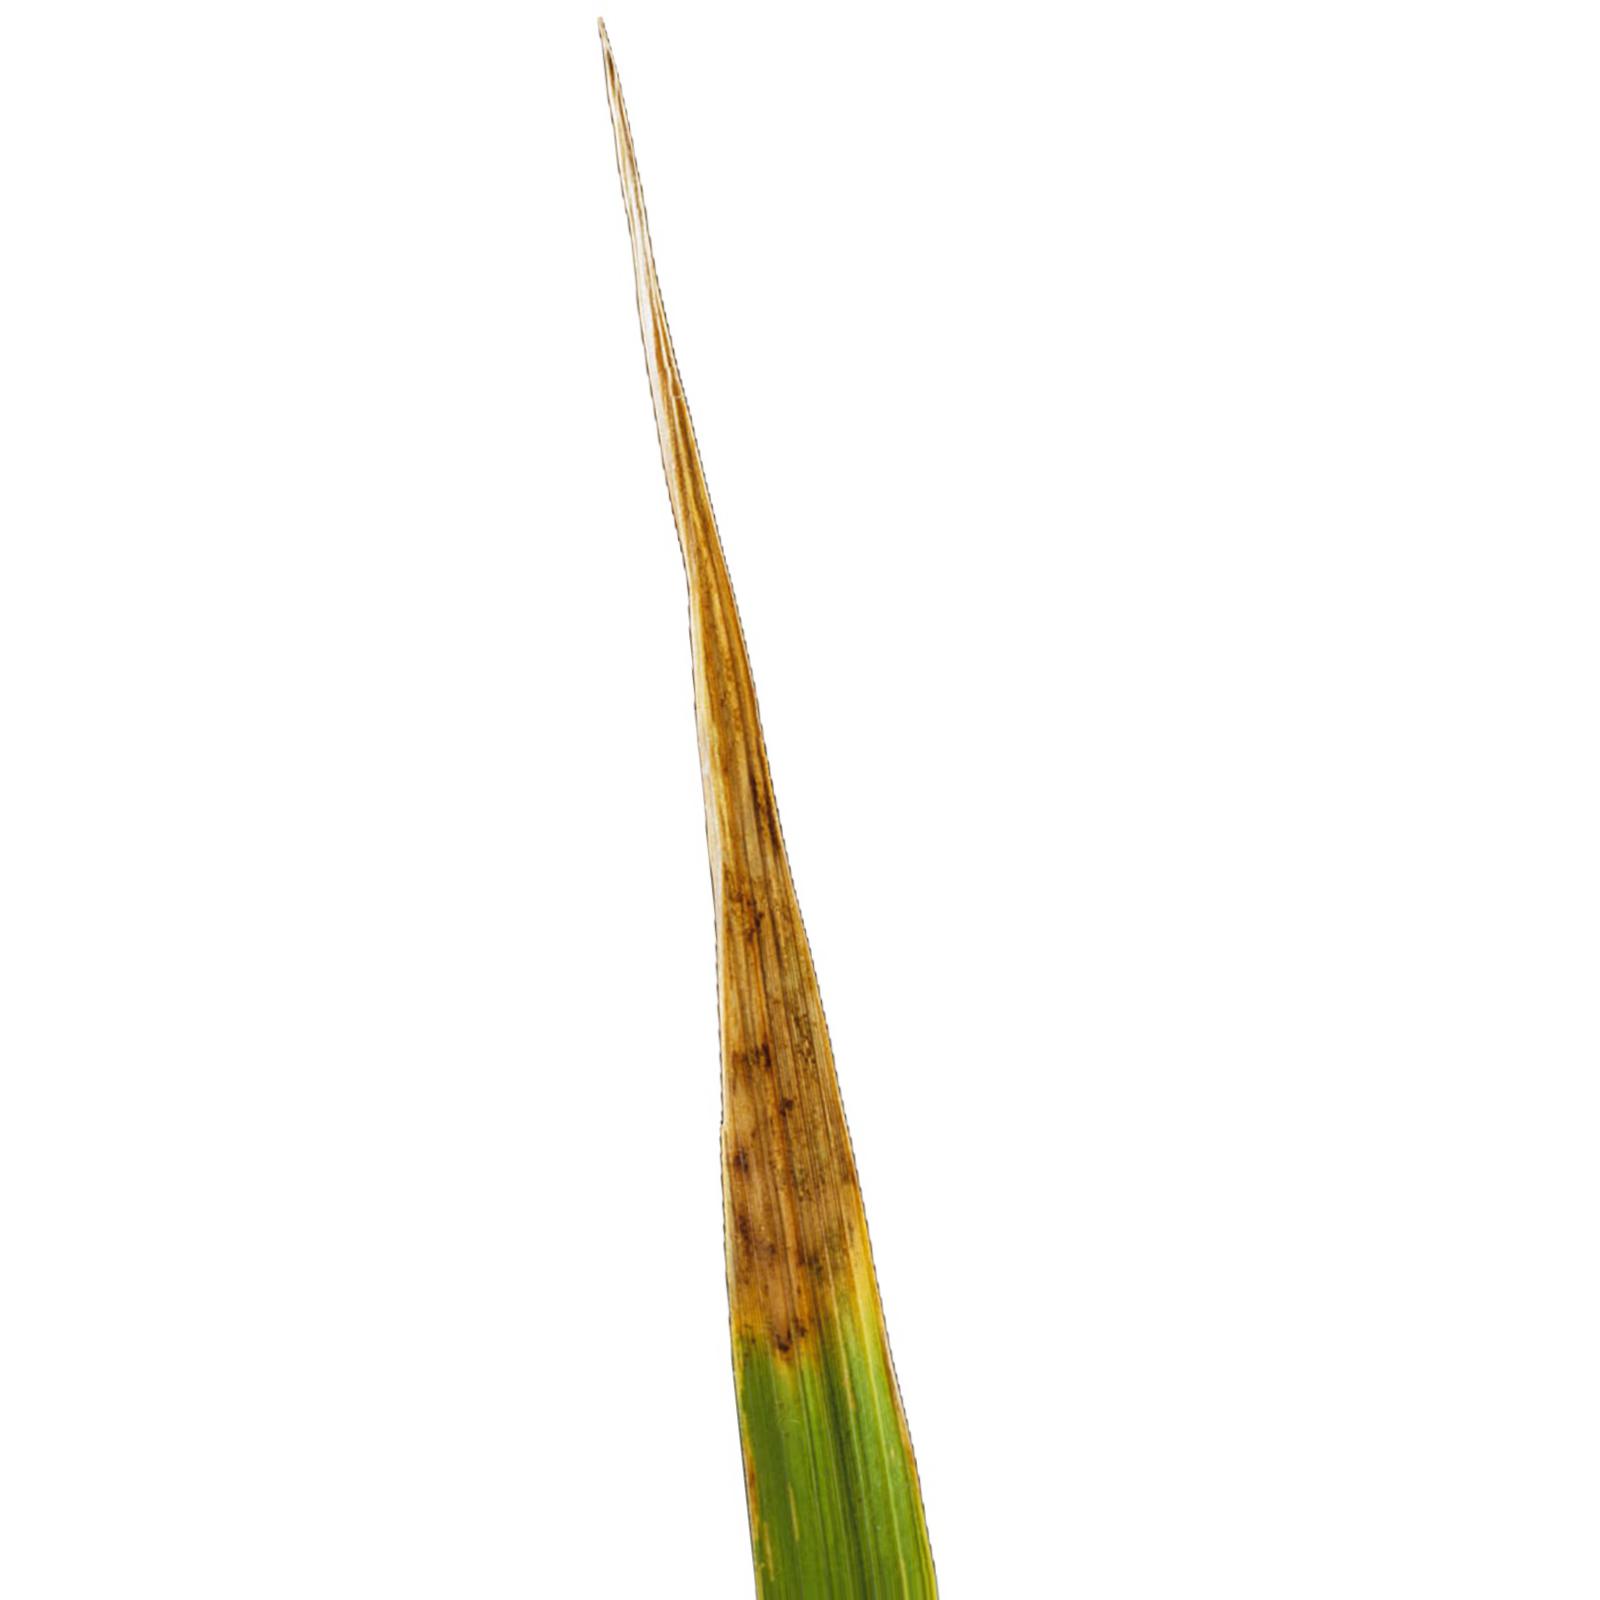
Nhãn: Bệnh Cháy lá ( Leaf scald )